Early world maps

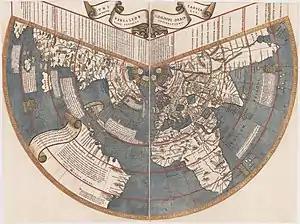
Ruysch's 1507 map of the world

The "Cantino planisphere" or Cantino world map is the earliest surviving map showing Portuguese discoveries in the east and west. It is named after Alberto Cantino, an agent for the Duke of Ferrara, who successfully smuggled it from Portugal to Italy in 1502. It shows the islands of the Caribbean, as well as Africa, Europe and Asia. The map is particularly notable for portraying a fragmentary record of the Brazilian coast, discovered in 1500 by Portuguese explorer Pedro Álvares Cabral who conjectured whether it was merely an island or part of the continent that several Spanish expeditions had just encountered farther north (cf. Amerigo Vespucci).